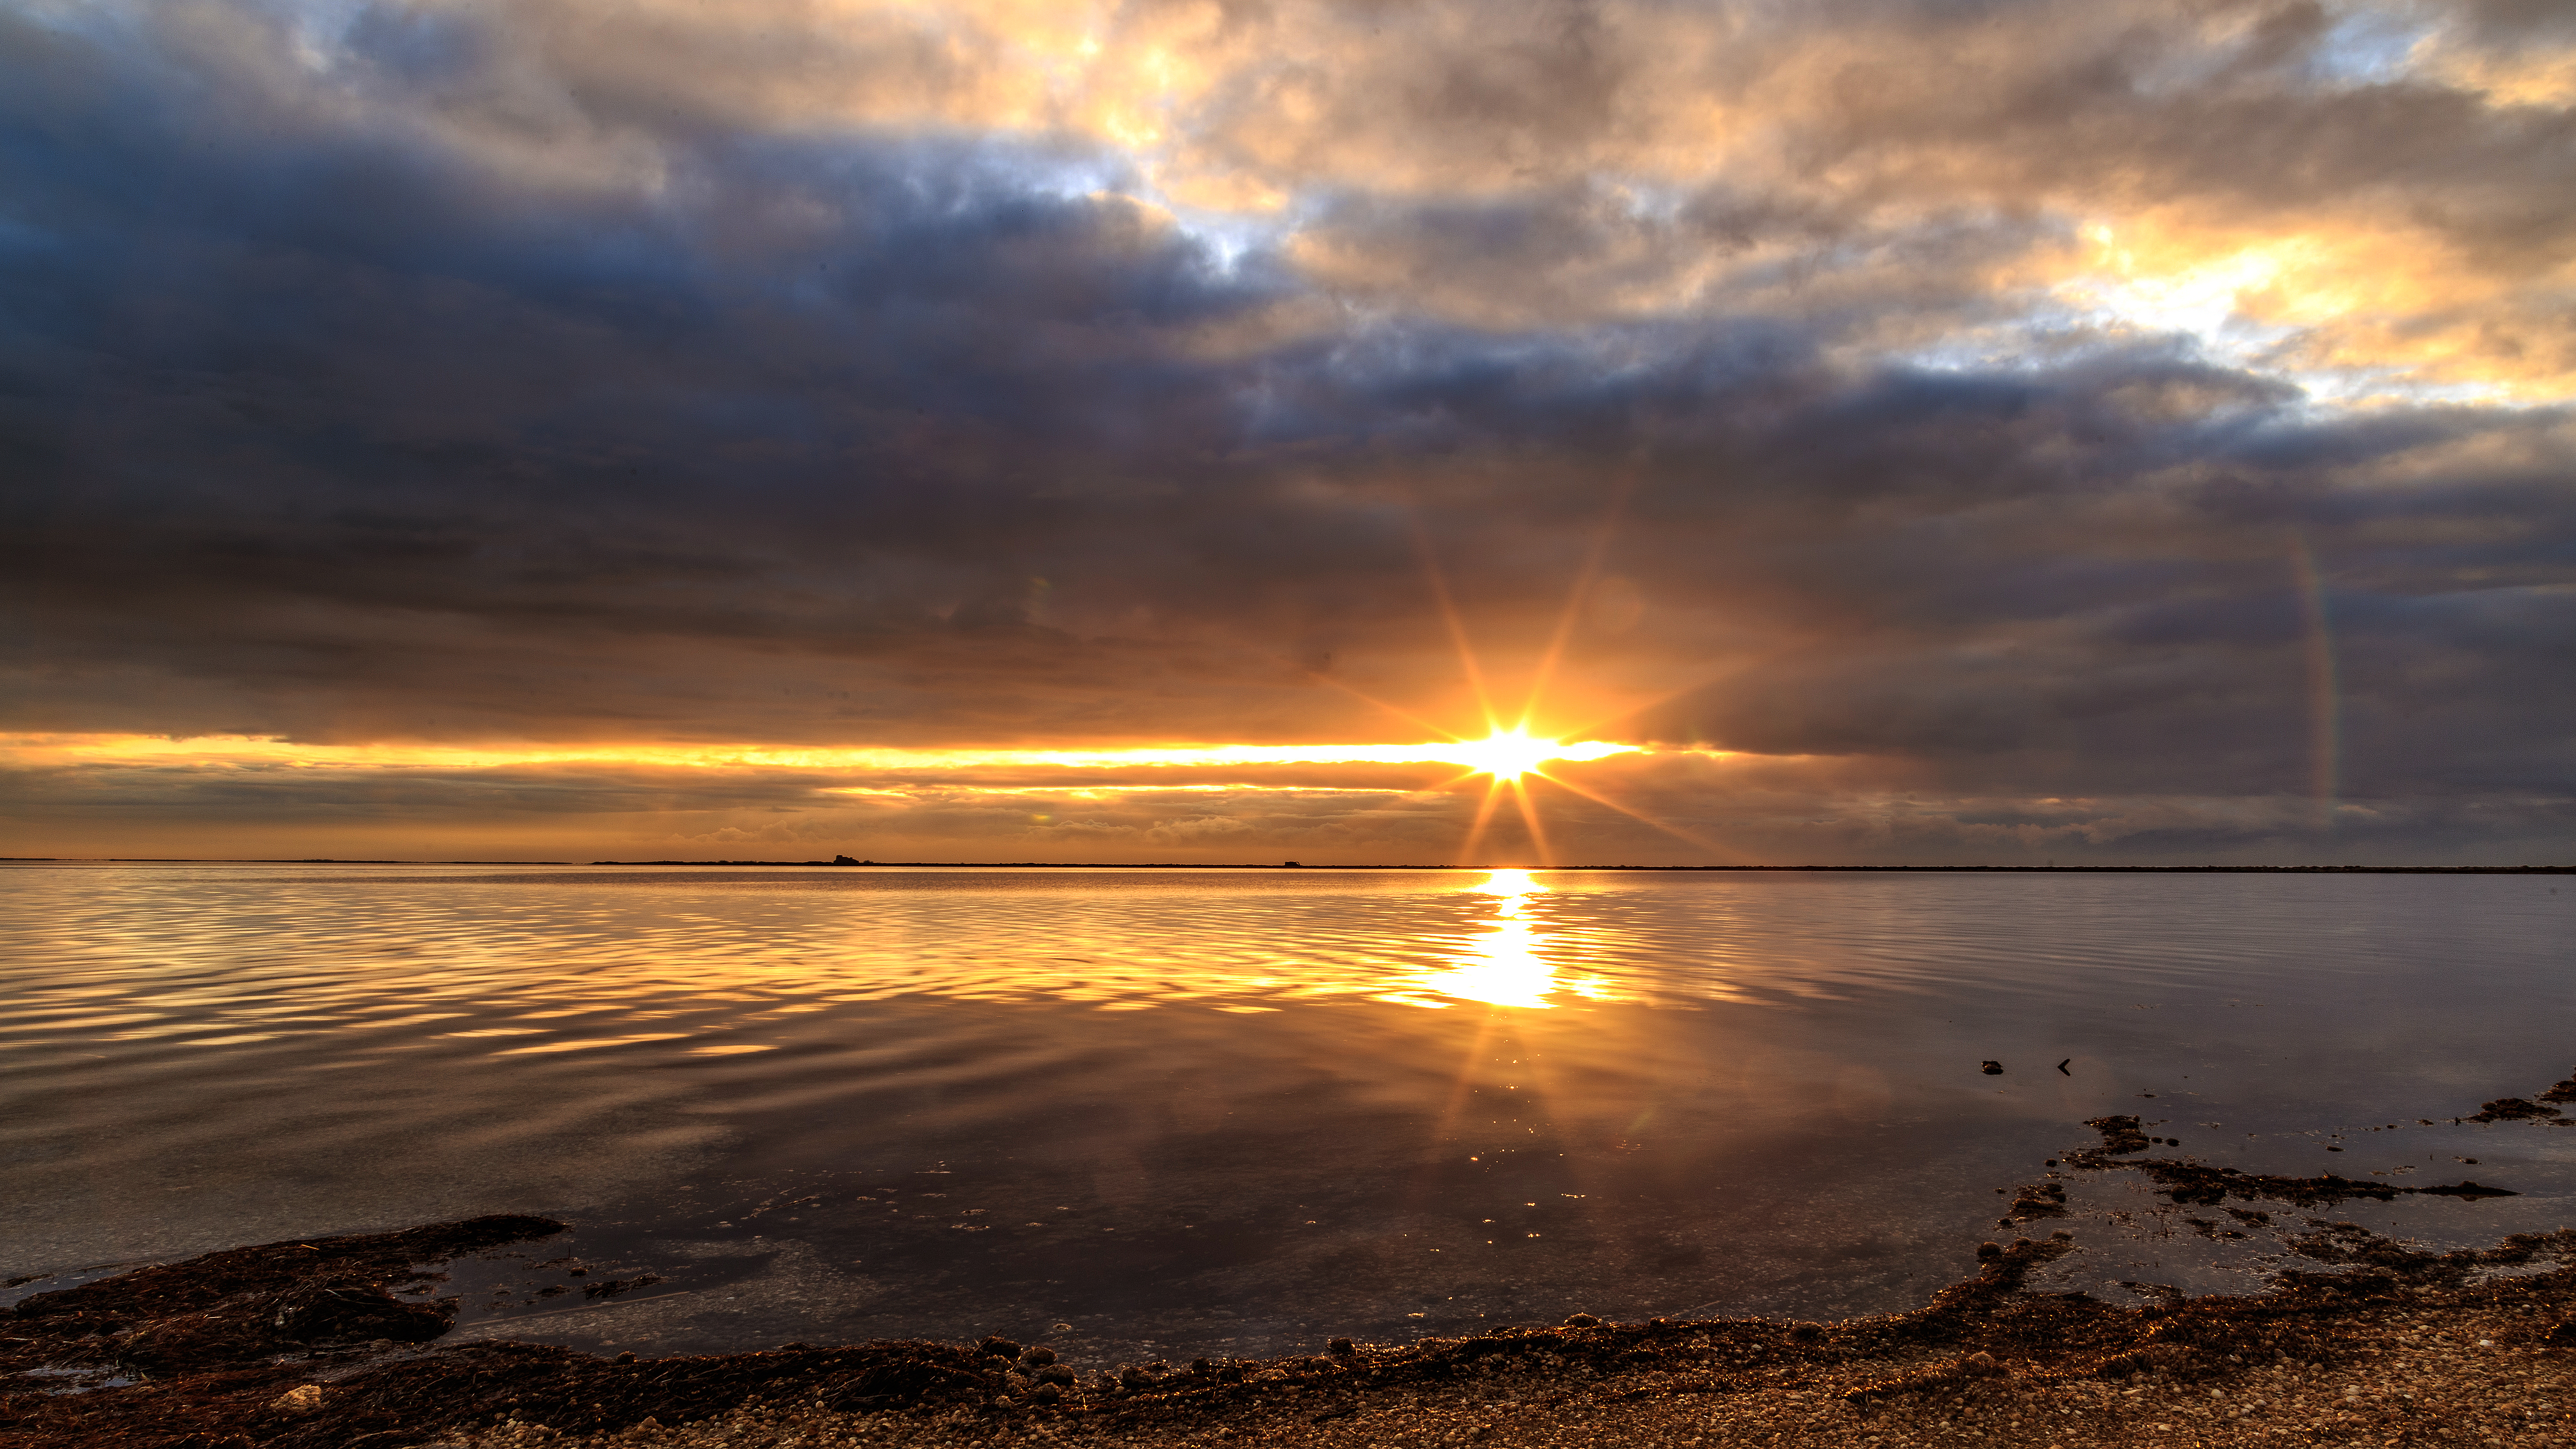
beach, sea, coast, ocean, horizon, cloud, sky, sun, sunrise, sunset, sunlight, morning, shore, dawn, dusk, evening, golden, reflection, soleil, reflet, goldenhour, etang, matin, dore, afterglow, astronomical object